Ventouse, Charente

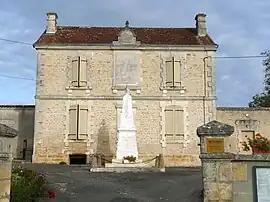
Town hall

Ventouse is a commune in the Charente department in southwestern France.